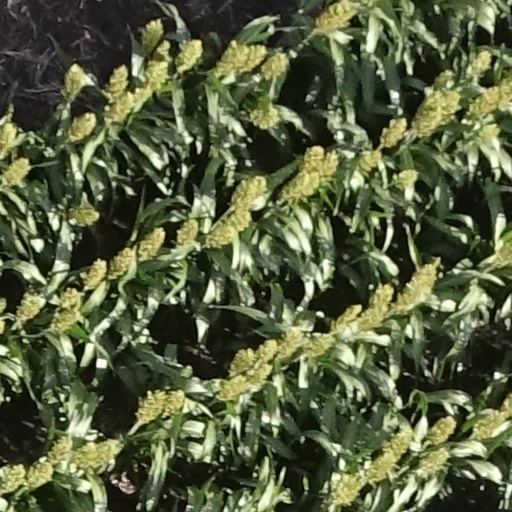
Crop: sorghum